William Penn Landing Site

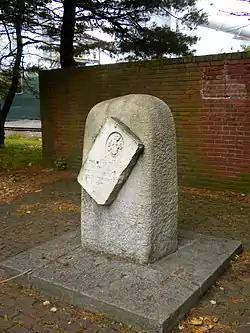
William Penn Landing Site Monument, May 2010

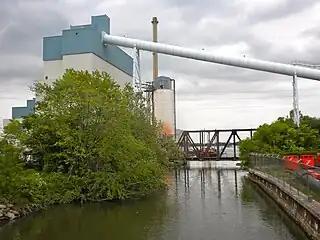
The mouth of Chester Creek, just north of the landing site

The monument at the William Penn Landing Site in Chester, Pennsylvania marks the spot of the first landing of William Penn on the territory of Pennsylvania, on October 28 or 29, 1682 (O.S.). Penn, the founder of the Province of Pennsylvania, landed in the only town in the province, then known as Upland.